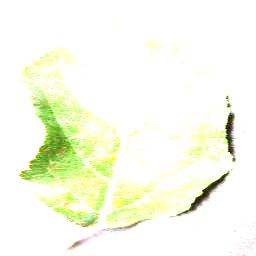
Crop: apple
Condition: cedar_rust